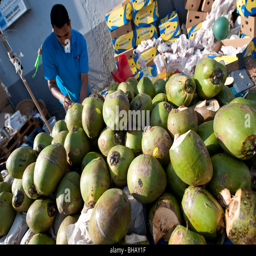
man preparing fresh young coconuts with a straw to drink the coconut water at a stall